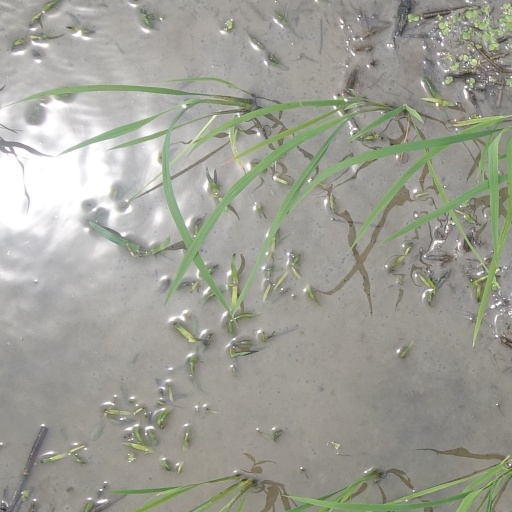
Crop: rice